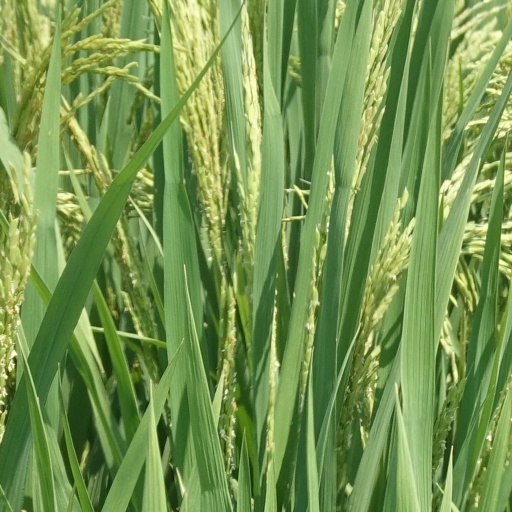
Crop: rice